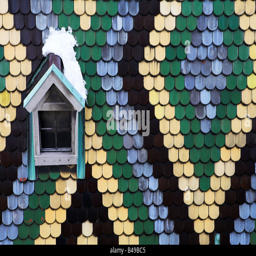
the roof and single window